John Mann (engineer)

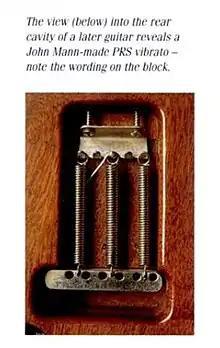
The look of a prototype PRS bridge setup from the back of the guitar

John Mann first met Paul in 1978 when he wanted to have a 1966 Gibson SG refinished. At that time, John worked at Westinghouse, Oceanic division, a large research and development engineering facility for the Navy on the outskirts of Annapolis, Maryland.